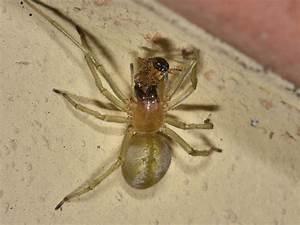
spider